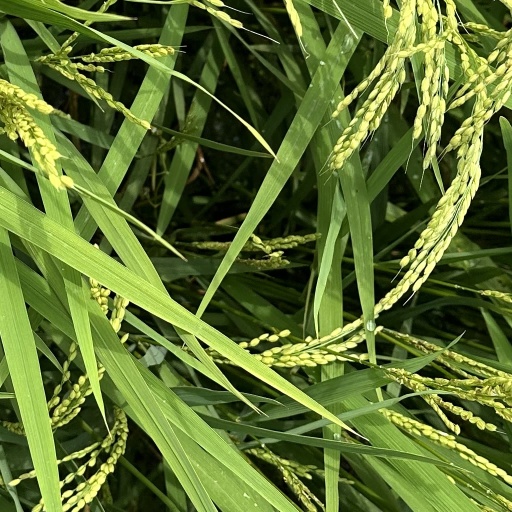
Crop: rice